Agent Raghav – Crime Branch

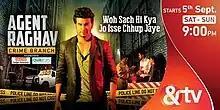

Agent Raghav – Crime Branch is an Indian crime fiction anthology television series, which premiered on &TV from 5 September 2015 to 10 April 2016 for one hour at Saturday and Sunday nights. The series was produced by Contiloe Entertainment of Abhimanyu Singh and starred Sharad Kelkar in the eponymous role of Agent Raghav Sinha, along with Aahana Kumra, Deepali Pansare, Danish Pandor, Jason Tham and Mahesh Manjrekar, the latter appeared in a recurring role. The serial received the Indian Telly Awards in the category of "Best Thriller and Horror Show" and was also nominated for "Best Weekend Show". The show is said to be inspired from the American police drama/mystery television series, "The Mentalist".